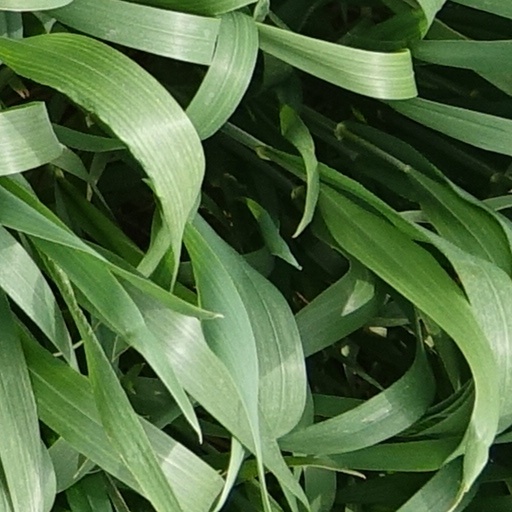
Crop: wheat